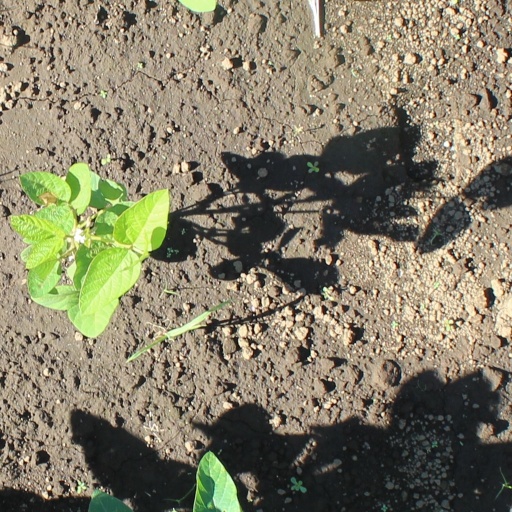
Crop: soybean